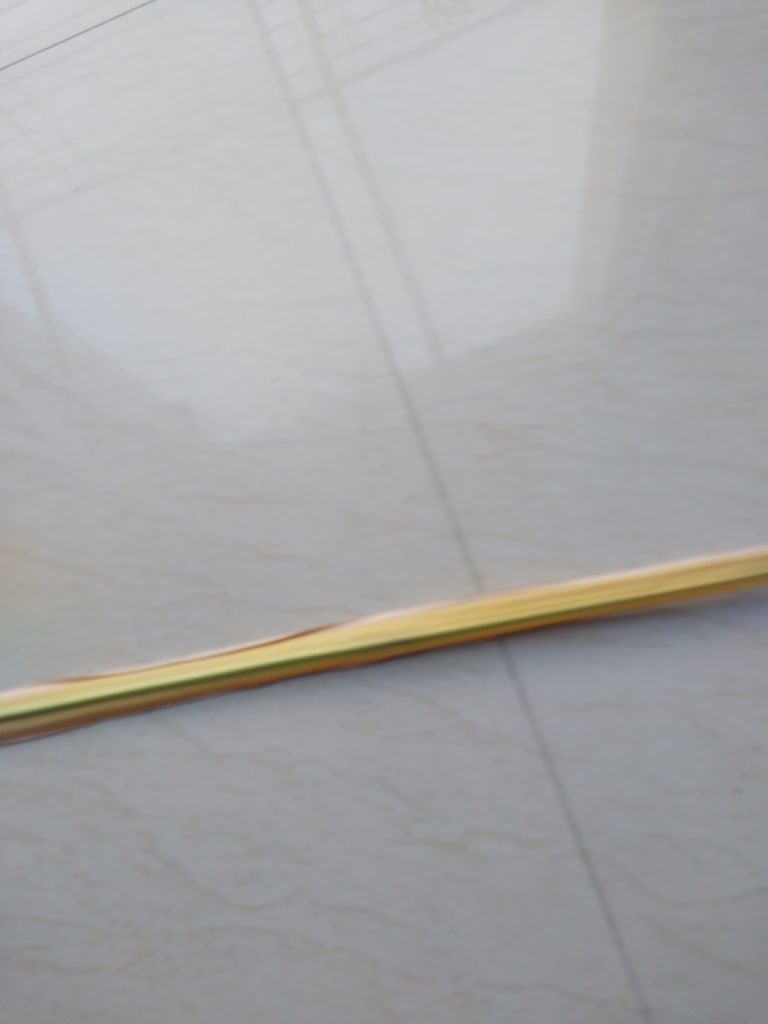
Label: Yellow Leaf